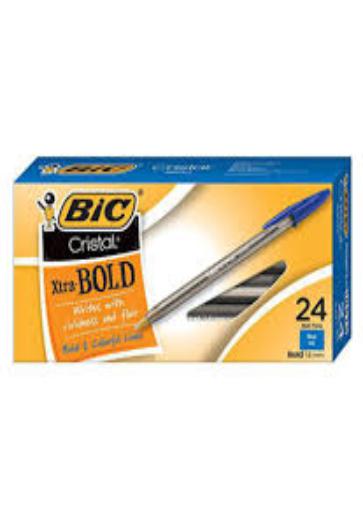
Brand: bic cristal
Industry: Necessities